His at Night

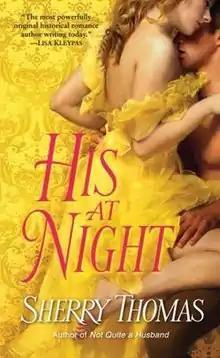
First edition cover

His at Night is a historical romance by Sherry Thomas. It won the Romance Writers of America RITA Award for Best Historical Romance in 2011.